Hephthalites

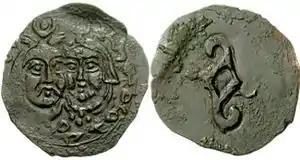
Hephthalite coin of the Principality of Chaghaniyan, after the fall of the Hephthalite Empire, with crowned King and Queen, in Byzantine fashion, circa 550–650 CE.

The complex of the Buddhas of Bamiyan was developed under Hephthalite rule. After the dissolution of their empire in 550–560, the Hephthalites continued to rule in the geographical areas corresponding to Tokharistan and today's northern Afghanistan, and particularly held a series of castles on the roads to Bamiyan. Carbon dating of the structural components of the Buddhas has determined that the smaller "Eastern Buddha" was built around 570 CE (544–595 CE with 95% probability), while the larger "Western Buddha" was built around 618 CE (591–644 CE with 95% probability). This corresponds to the period soon before or after the major defeat of the Hephthalites against the combined forces of Western Turk and Sasanian Empire (557 CE), or the following period during which they regrouped south of the Oxus as Principalities, but essentially before the Western Turks finally overran the region to form the Tokhara Yabghus (625 CE).